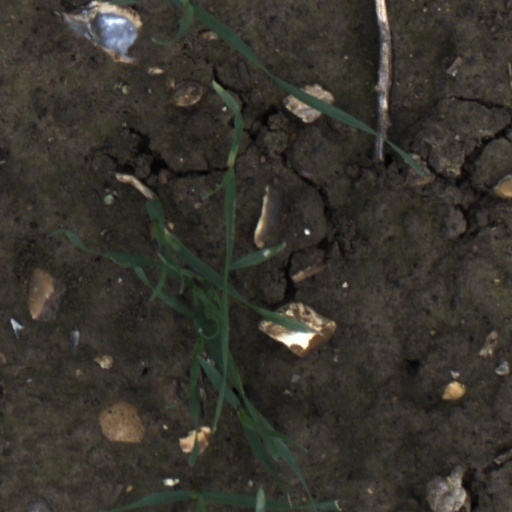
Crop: wheat